Syrians in Turkey

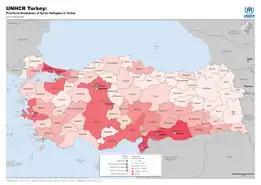
Number of registered Syrian refugees by province (as of February 10, 2022)

Almost 2.9 million Syrians live in Turkey, many of whom fled the Syrian Civil War in the 2010s. They include Turkish citizens of Syrian origin, Syrian refugees, and other Syrian citizens resident in Turkey. As of July 2025, more than 2.6 million registered refugees of the Syrian Civil War reside in Turkey, which hosts one of the biggest refugee populations in the world. In addition, more than 75,000 Syrian nationals reside in Turkey with a residence permit. Over 200 thousand Syrian nationals have acquired Turkish citizenship. Many children were born or grew up in Turkey and don't have strong ties to Syria.